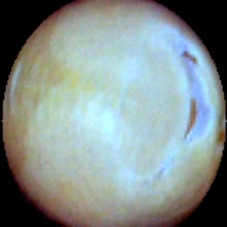
Label: Skin-damaged